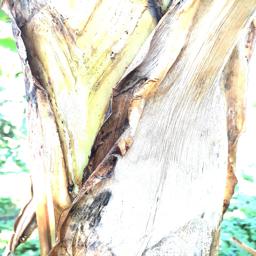
Label: BACTERIAL SOFT ROT